Joakim Nätterqvist

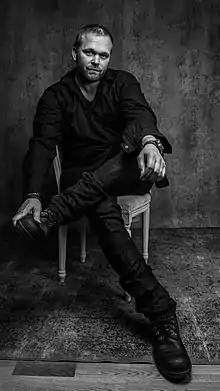

Dag Joakim Tedson Nätterqvist (born 24 October 1974) is a Swedish actor, theatre director, musical artist, singer, and acting coach.